August Schmidhuber

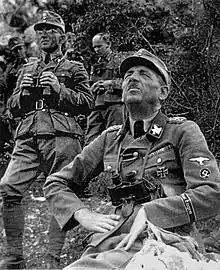
August Schmidhuber (left) as regimental commander next to Artur Phleps commander of the 7th SS Volunteer Mountain Division Prinz Eugen.

In May 1935 Schmidhuber joined the SS where he was appointed SS-"Obersturmführer" and immediately attached to the "SS-Verfügungstruppe". Initially he commanded the 7th platoon of "SS-1 Standarte" and commanded troops there until early February 1936, when he was transferred to the SS "Germania Regiment". There he led the 1st Company until 1 May 1936. On 13 September 1936 Schmidhuber was promoted to SS-"Hauptsturmführer" and transferred to the regimental staff of SS "Germania". He remained there until mid-November 1937, where the company was responsible for training noncommissioned officers, until the end of February 1938.